Messene

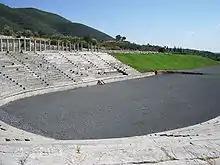
The ancient Stadion

After the defeat of the Spartan army at the Battle of Leuctra in Boeotia, 371 BC, the helots of Messenia revolted yet again against their Spartan overlords. This time the victorious general, Epaminondas, entered the Peloponnesus with an army of Boeotians, Argives and Messenians living abroad. Epaminondas resolved to support an independent Peloponnesus by building three fortified cities, Megalopolis and Mantinea in Arcadia and Messene in Messenia.